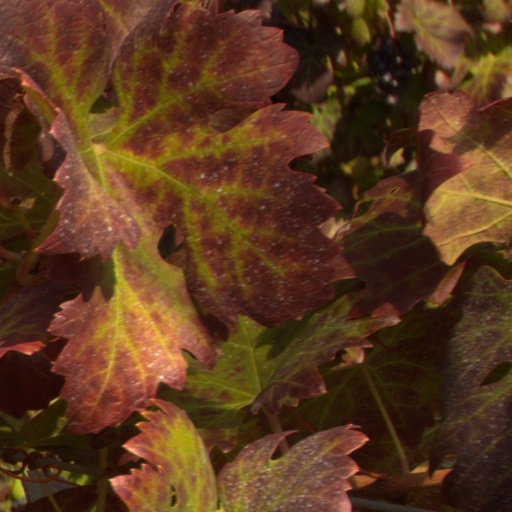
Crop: grape